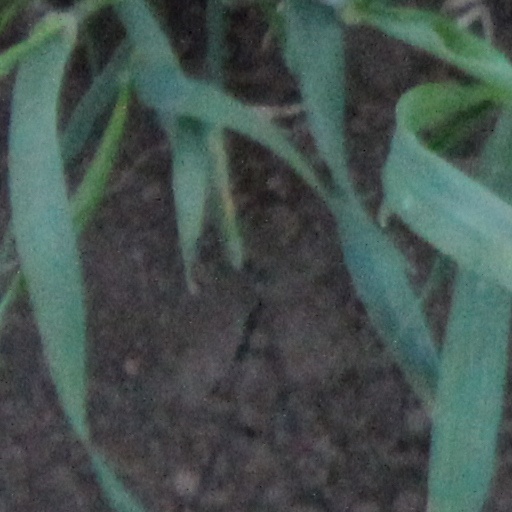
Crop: wheat